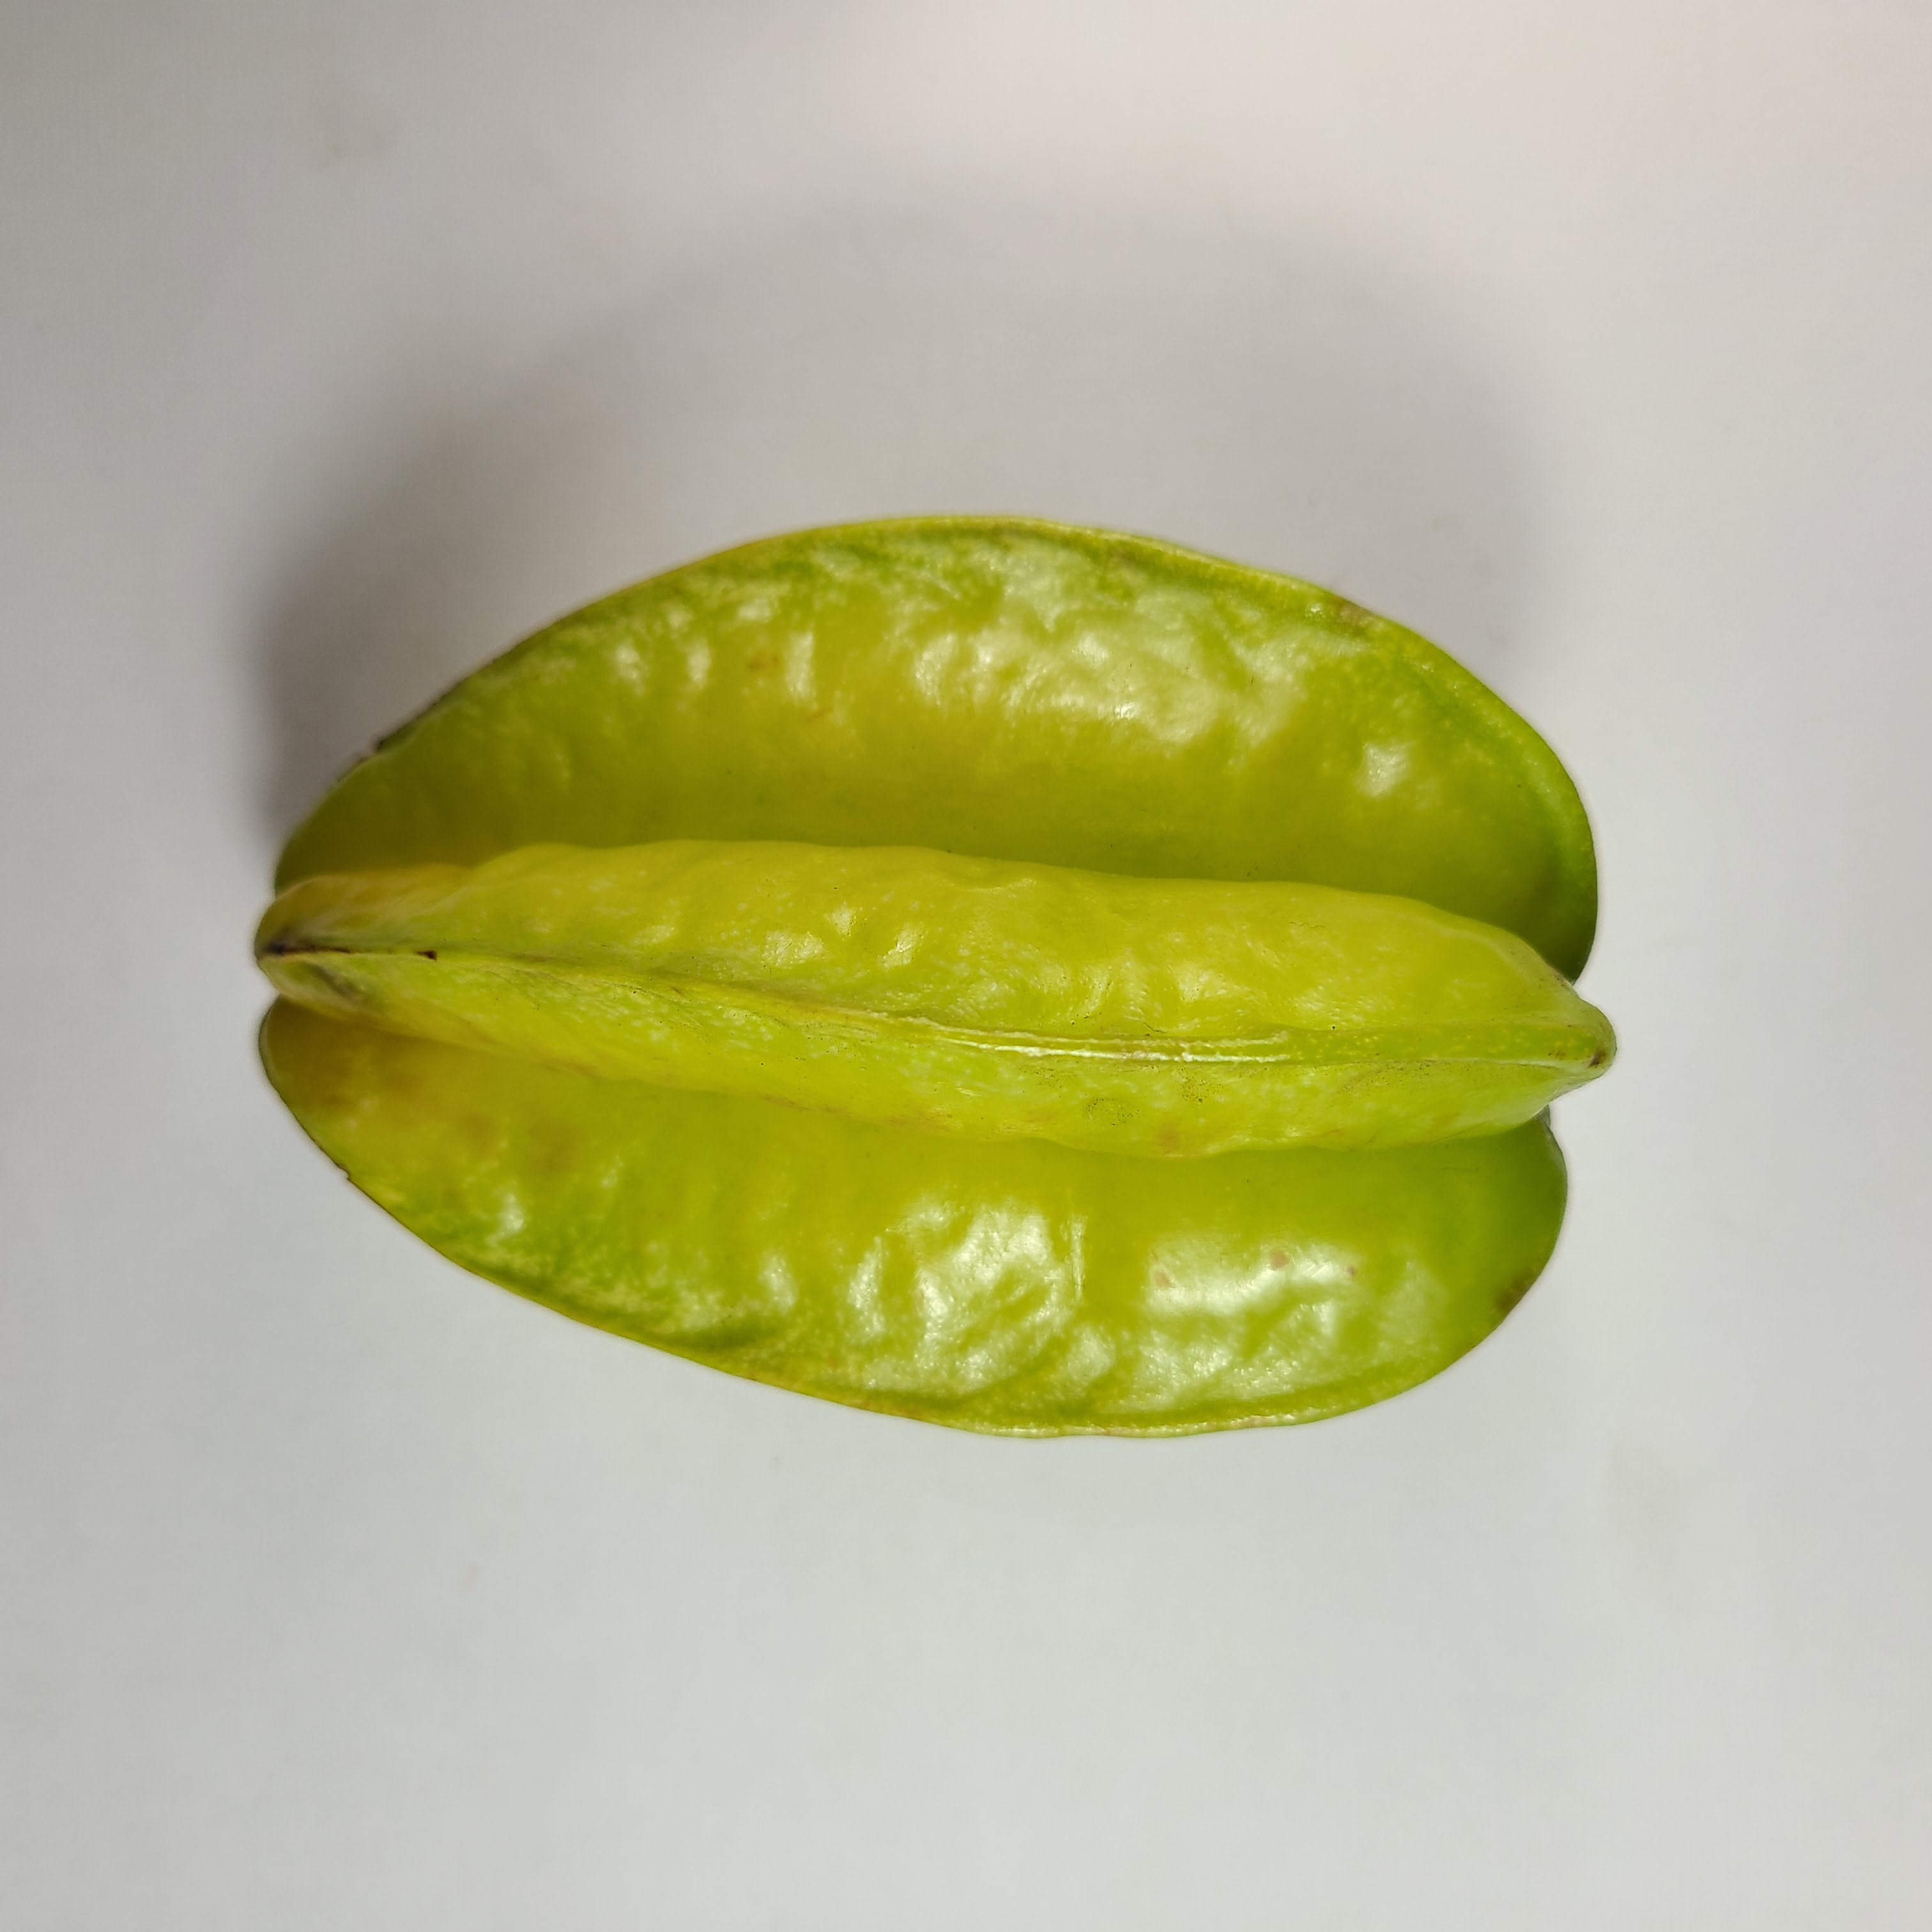
Label: Healthy Fruits